2010 NBA All-Star Game

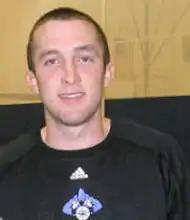
Blake Ahearn participated in the D-League Three-Point Shootout.

Andre Ingram won the third annual D-League Three-Point Shootout, beating defending champion Blake Ahearn in the final round by a score of 39–37. Ingram advanced to the finals having scored 18 points, while Ahearn scored 20 points in the first round. Morris Almond and Rob Kurz were eliminated in the first round.